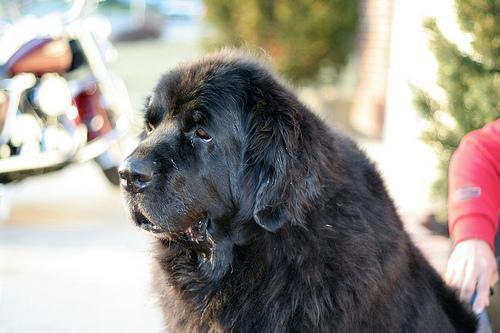
newfoundland